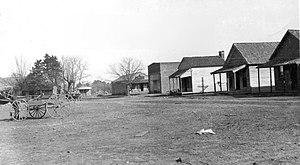
La ville de Fulton est le siège du comté d'Itawamba, situé dans l'État du Mississippi, aux États-Unis.